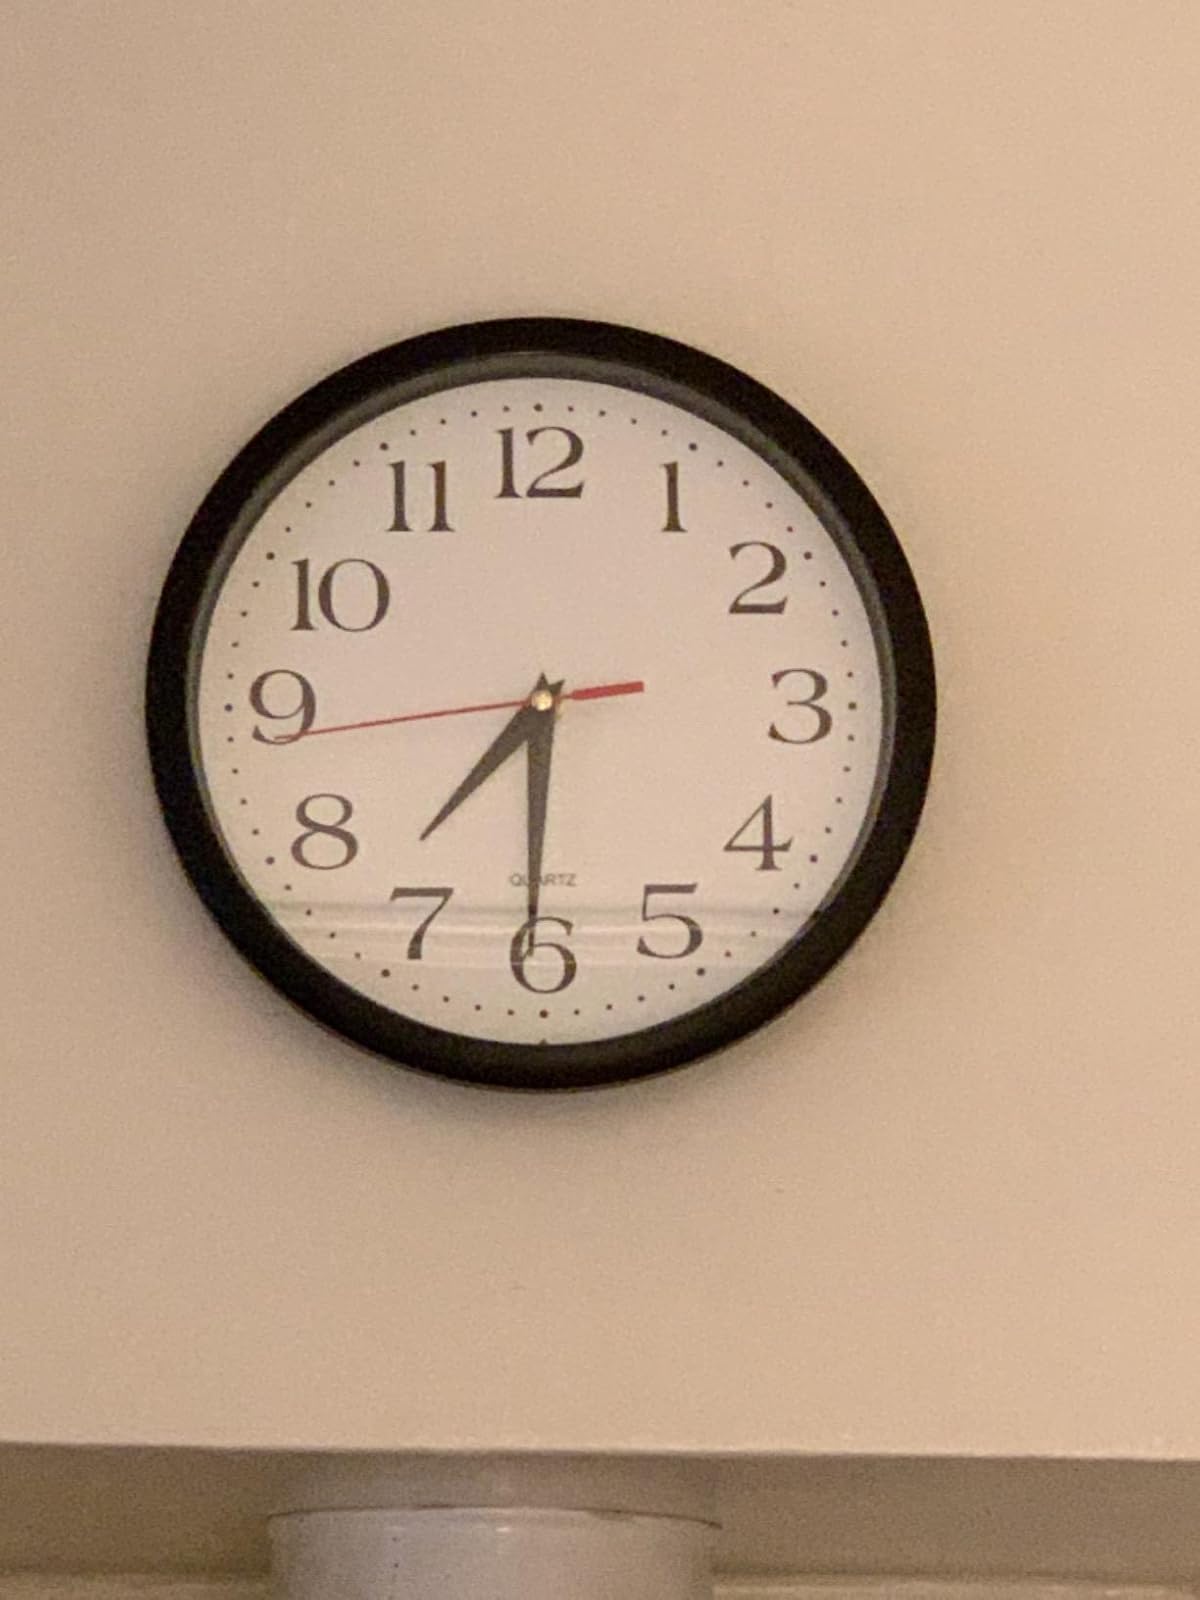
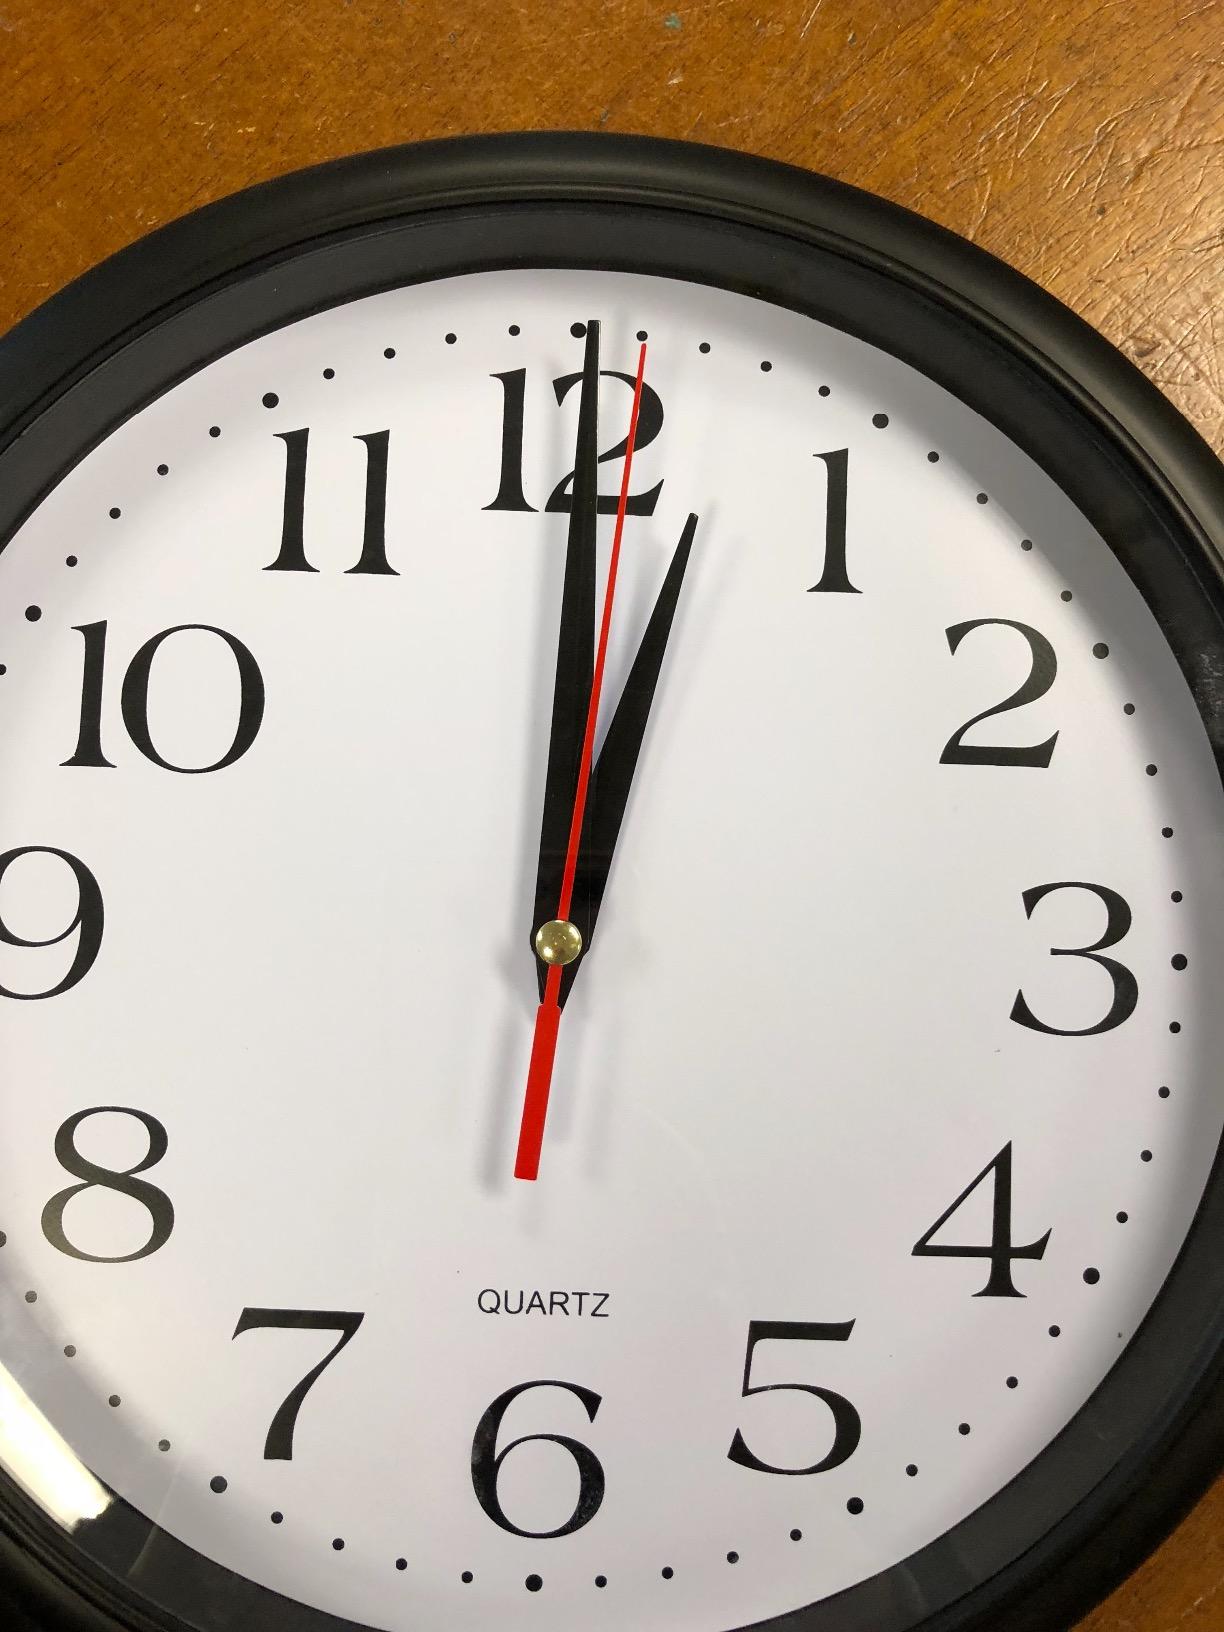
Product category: clock
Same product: yes